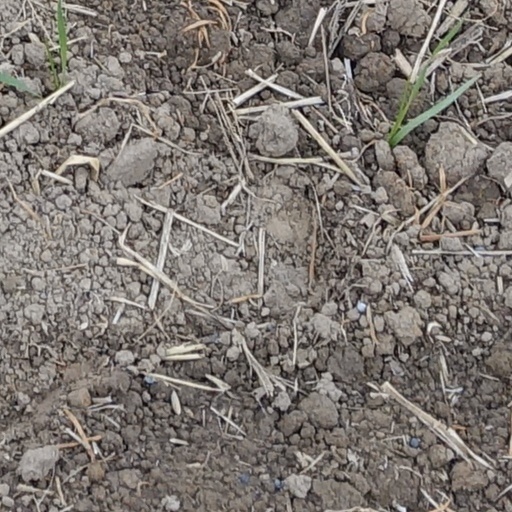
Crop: wheat